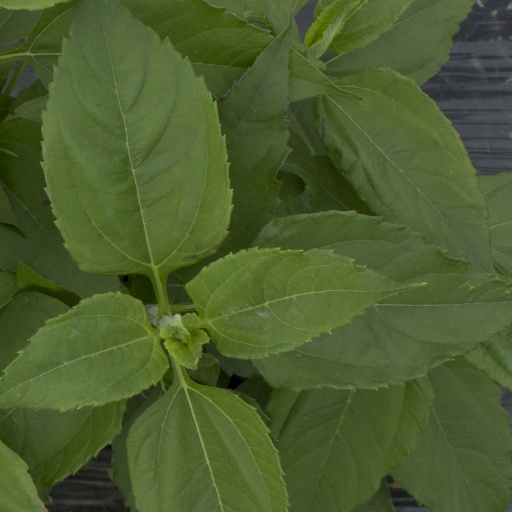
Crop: Jerusalem artichoke